Chris Long

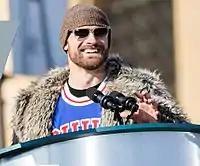
Long at the Super Bowl LII victory parade, 2018

Christopher Howard Long (born March 28, 1985) is an American former professional football defensive end who played in the National Football League (NFL) for 11 seasons. The son of Hall of Fame defensive end Howie Long and older brother of NFL guard Kyle Long, he played college football at the University of Virginia and won the Ted Hendricks Award as a senior. Long was selected by the St. Louis Rams second overall in the 2008 NFL draft, where he spent eight seasons. He later played one season for the New England Patriots and two for the Philadelphia Eagles, winning a Super Bowl title with each.